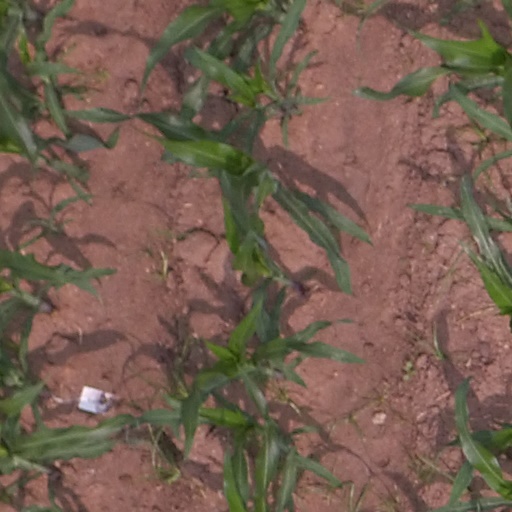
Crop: maize; corn